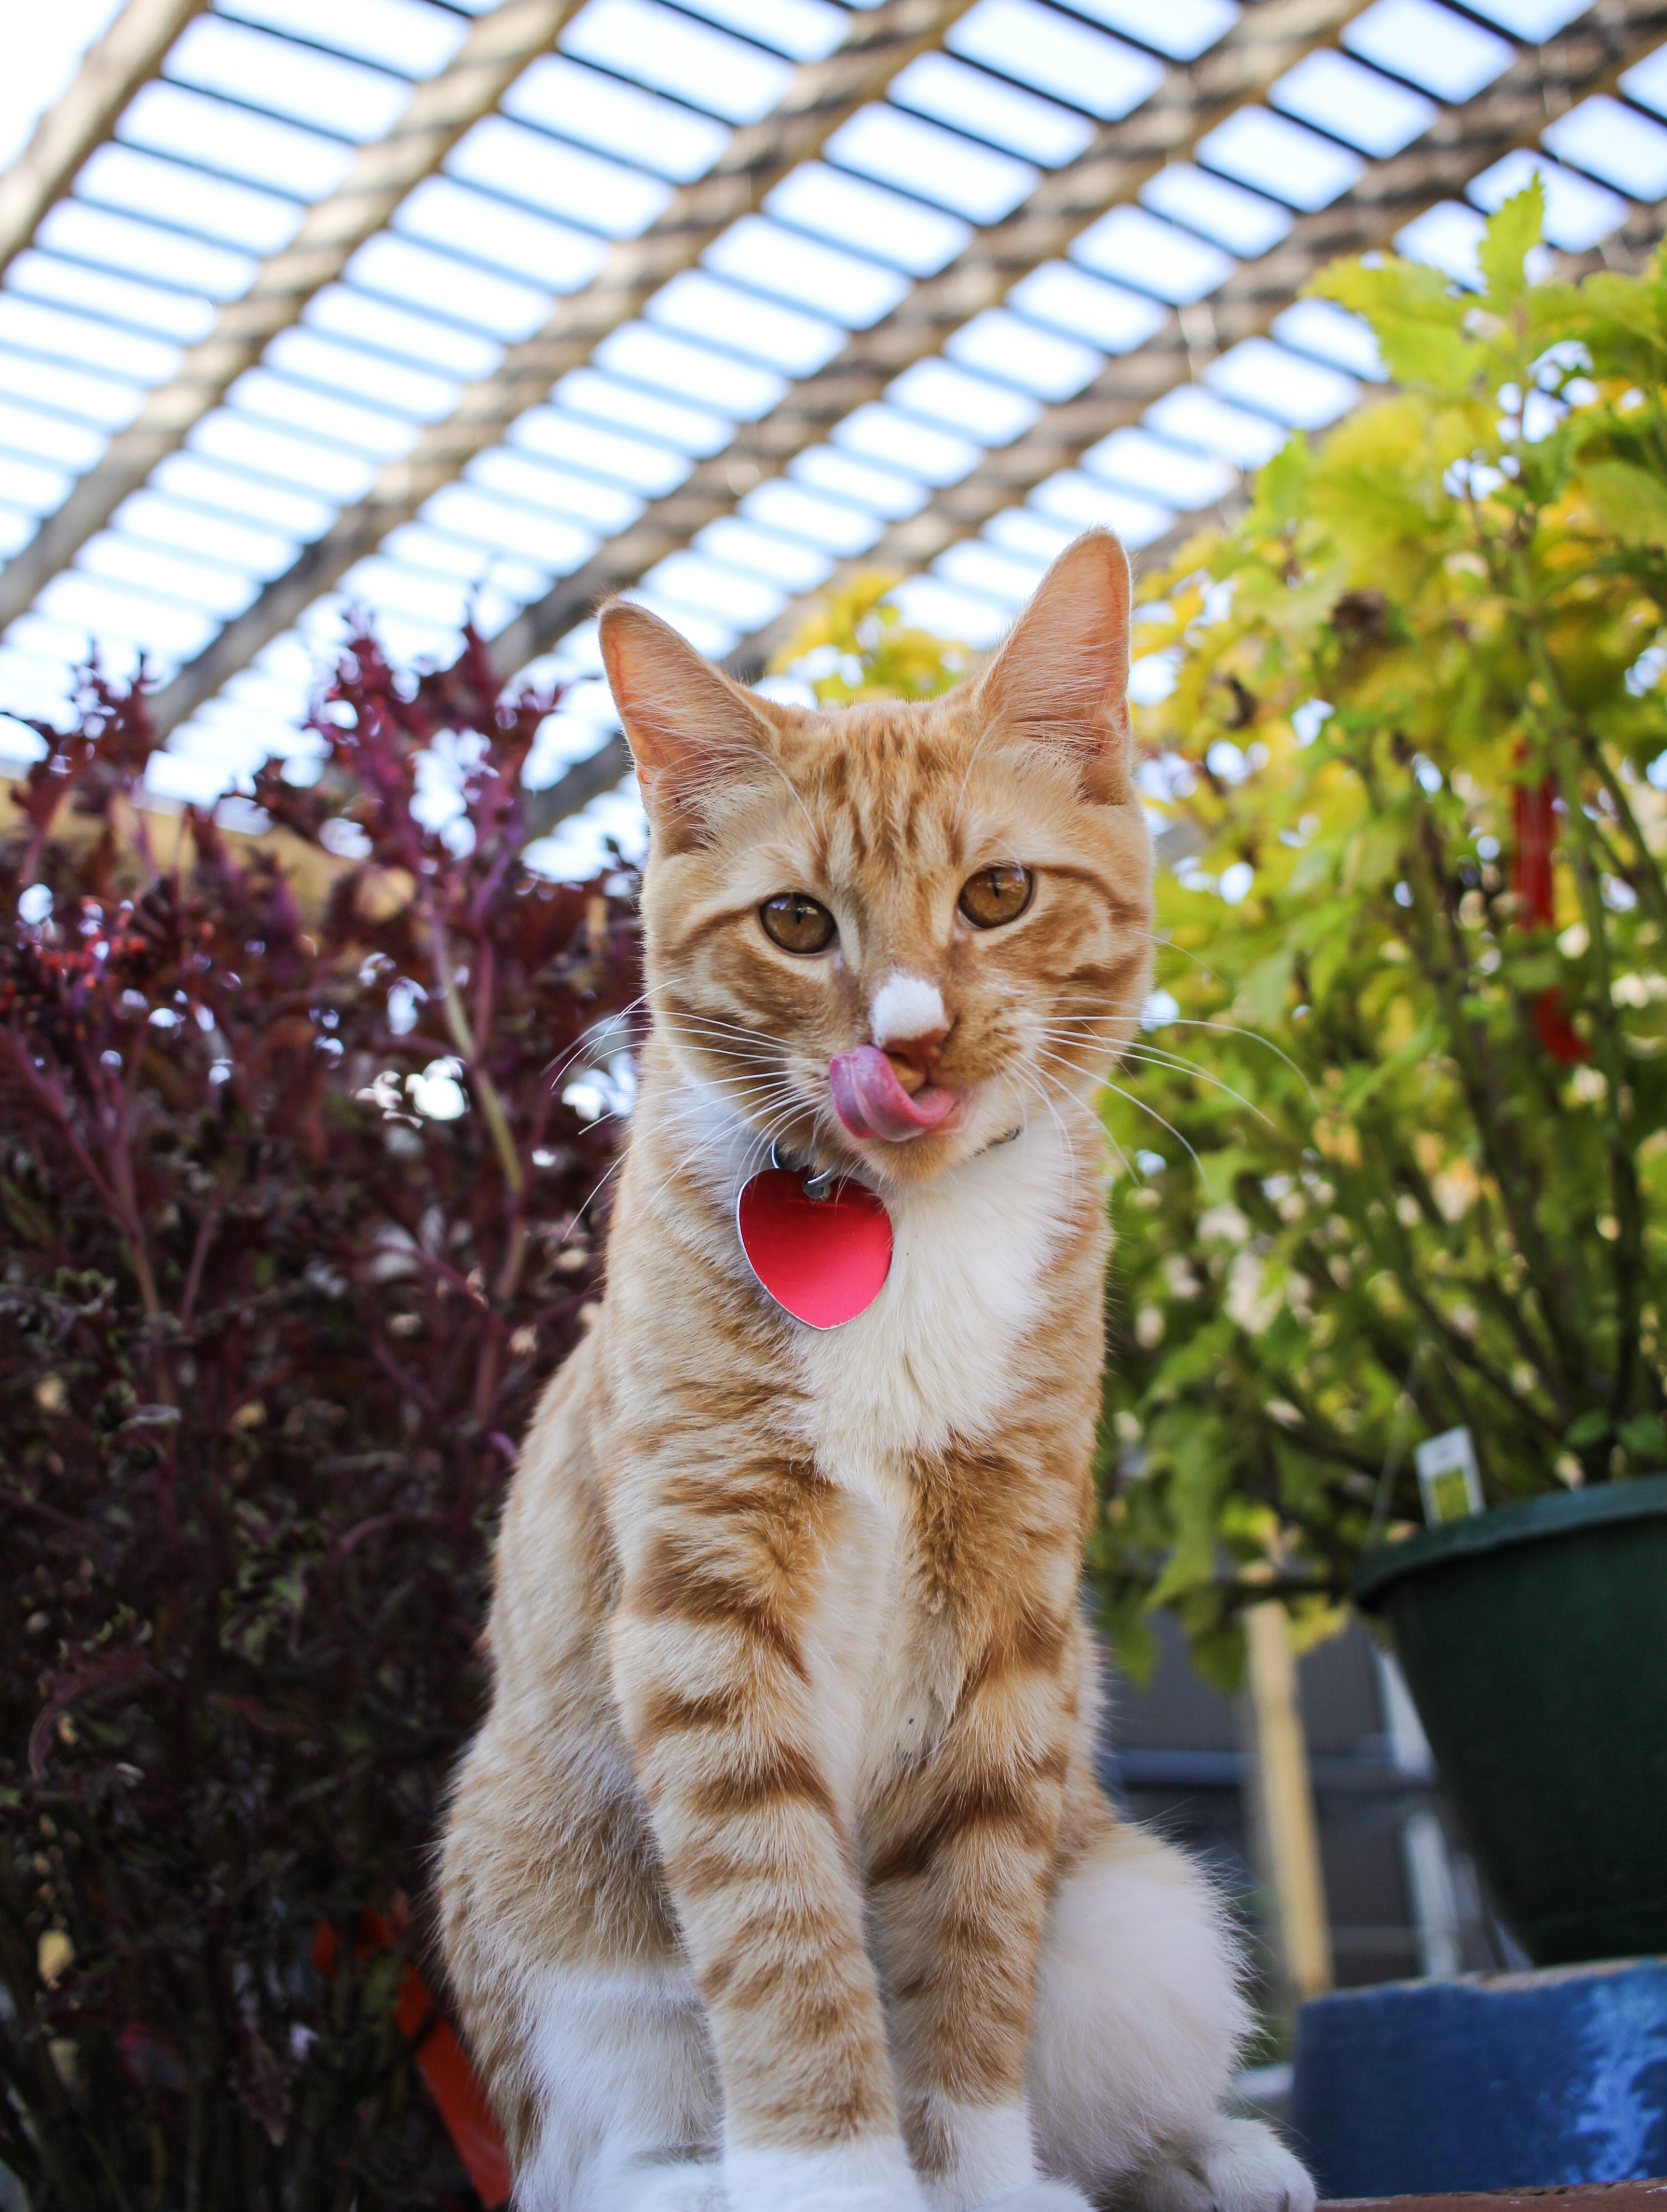
kitten, cat, mammal, fauna, whiskers, vertebrate, tabby cat, licking, small to medium sized cats, cat like mammal, domestic short haired cat, pixie bob